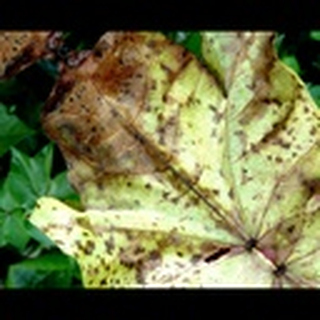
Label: cotton_bacterial_blight